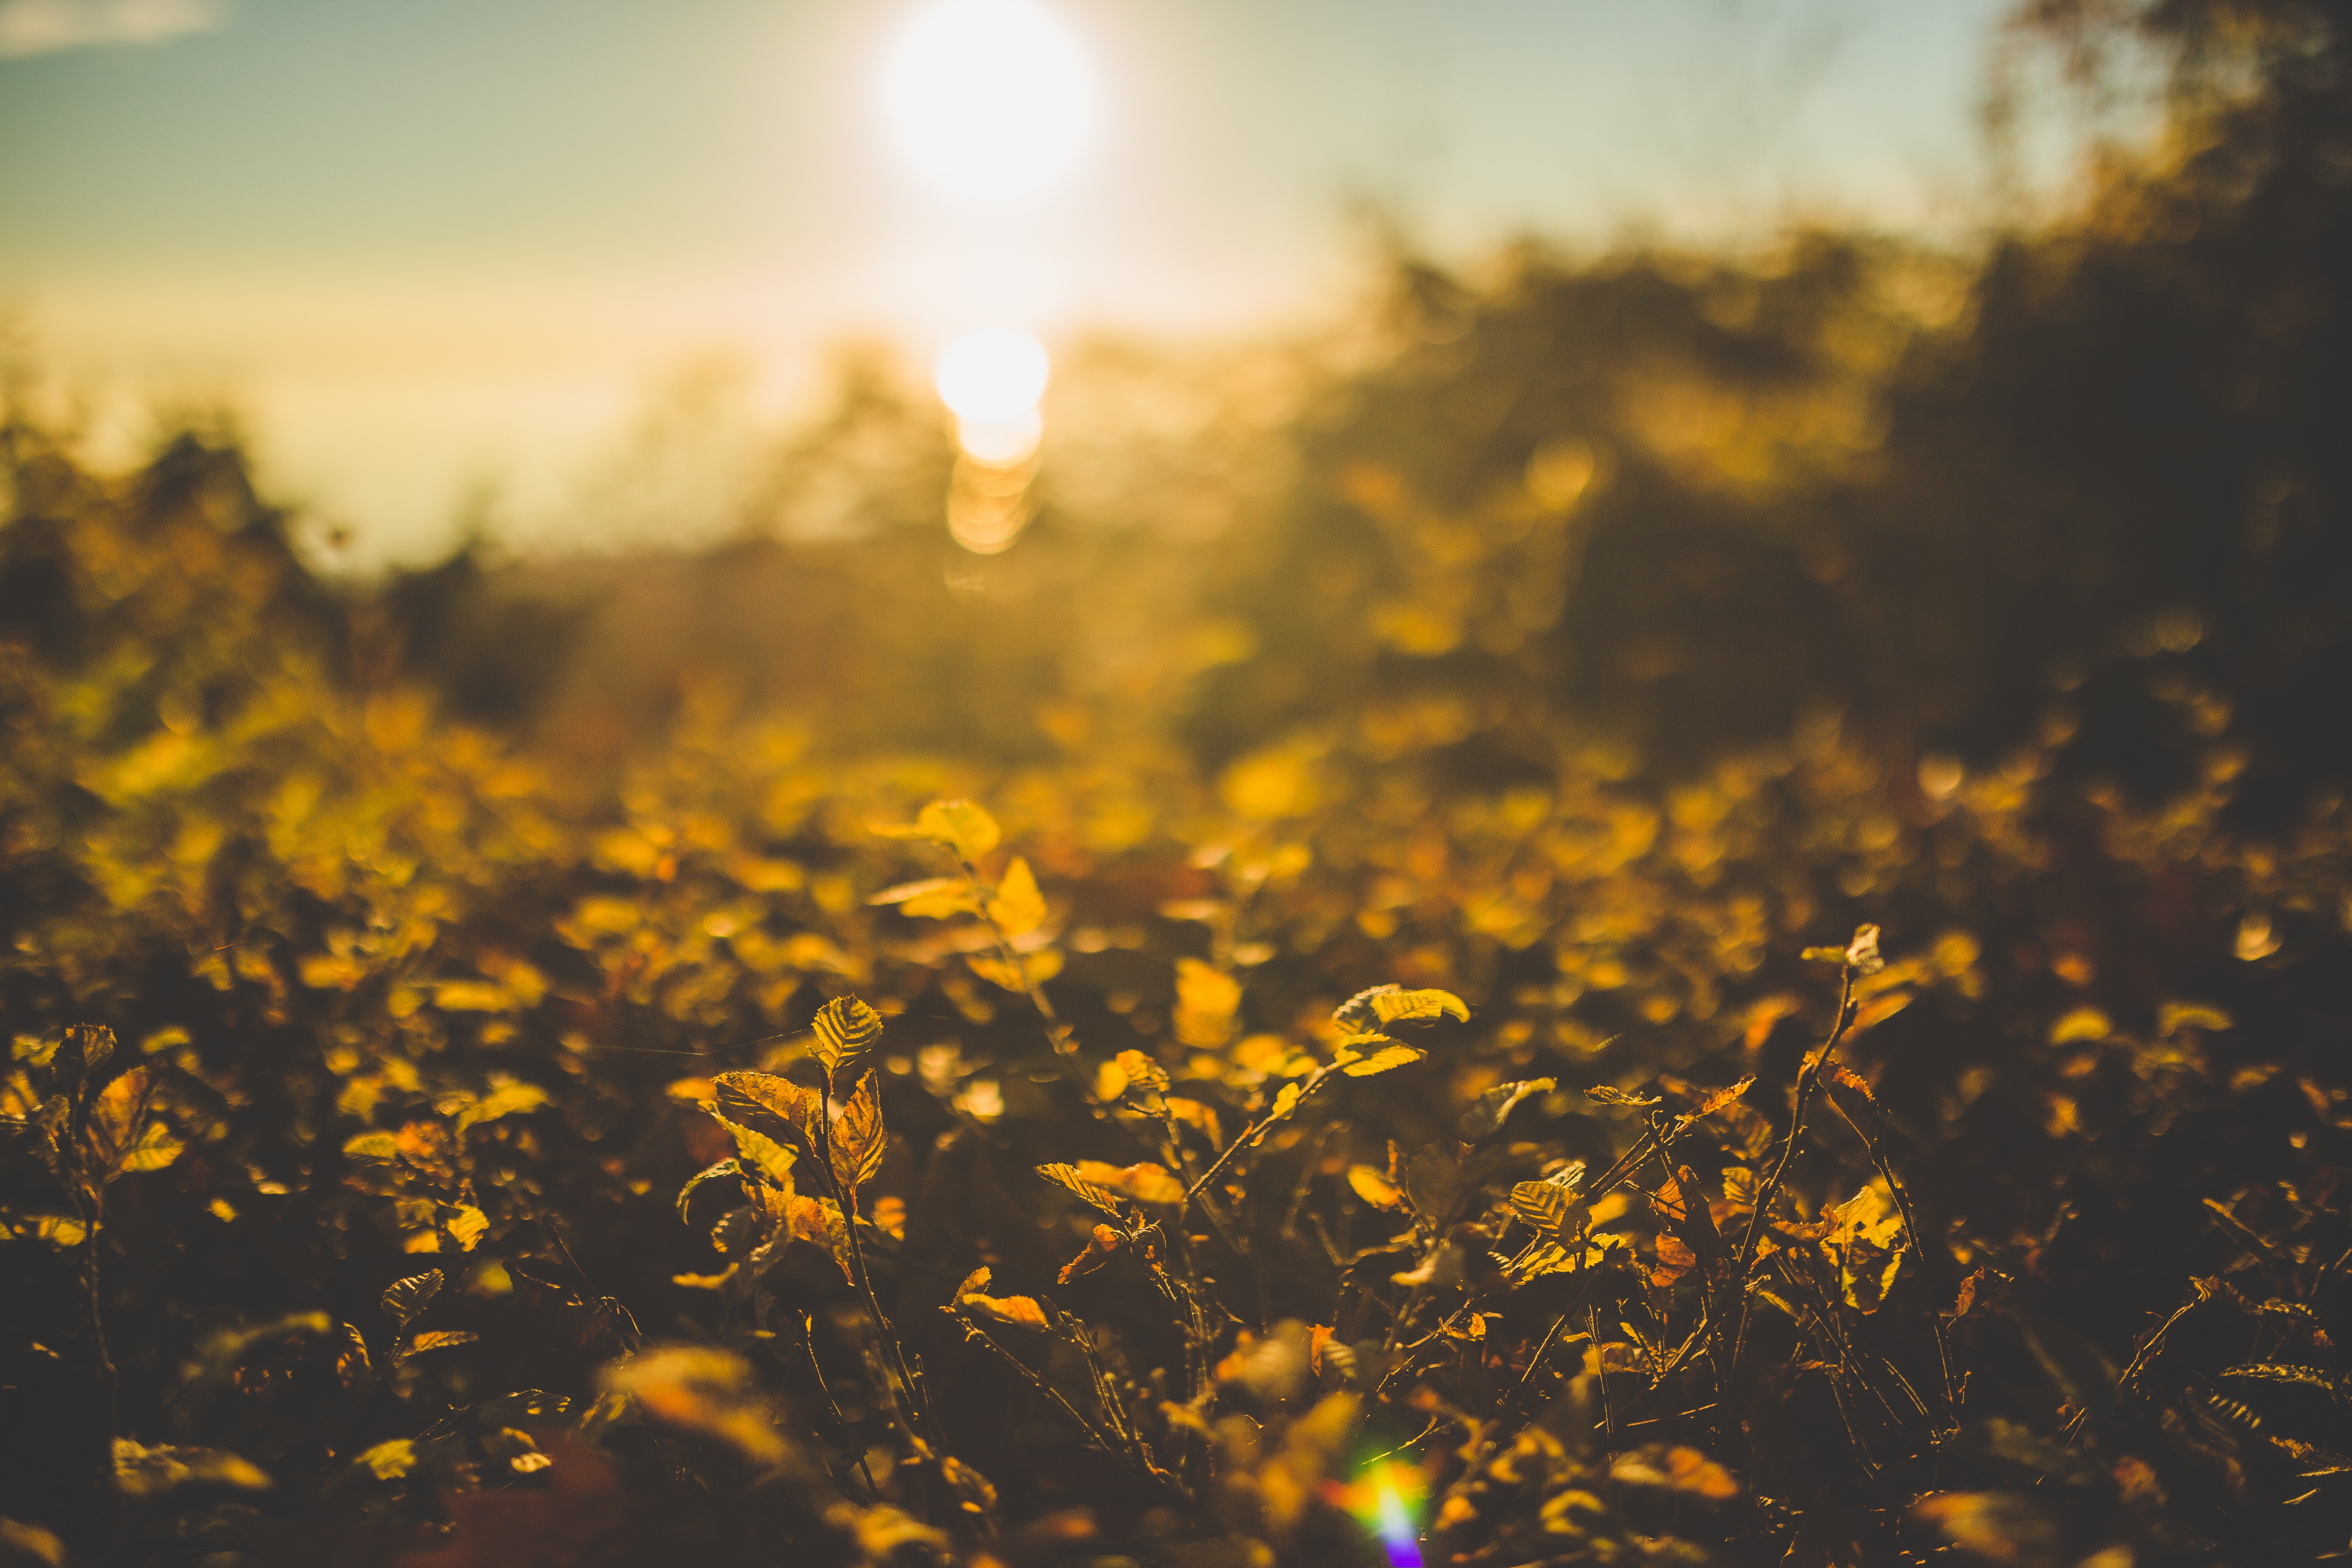
nature, grass, horizon, light, cloud, plant, sky, sun, sunrise, sunset, field, sunlight, morning, leaf, flower, dawn, dusk, evening, autumn, yellow, macro photography, flowering plant, grass family